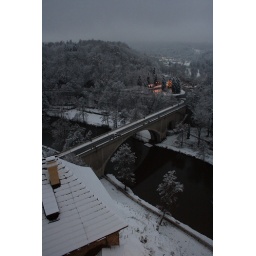
From the castle donjon (the main tower) - view of the mountains around the castle and the river Ohre.